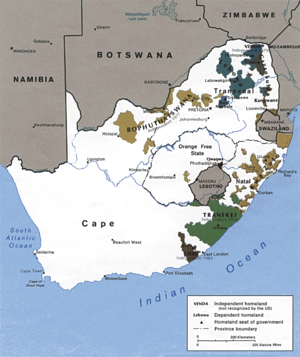
L’apartheid était une politique dite de « développement séparé » affectant des populations selon des critères raciaux ou ethniques dans des zones géographiques déterminées. Il fut conceptualisé et introduit à partir de 1948 en Afrique du Sud par le Parti national, puis aboli le 30 juin 1991. La politique d'apartheid se voulait l'aboutissement institutionnel d'une politique et d'une pratique jusque-là empirique de ségrégation raciale, élaborée en Afrique du Sud depuis la fondation par la Compagnie néerlandaise des Indes orientales de la colonie du Cap en 1652. Avec l'apartheid, le rattachement territorial et le statut social dépendaient du statut racial de l'individu. L'apartheid a également été appliqué de 1959 à 1979 dans le Sud-Ouest africain, alors administré par l'Afrique du Sud.
L'histoire de l'Afrique du Sud est très riche et très complexe du fait de la juxtaposition de peuples et de cultures différentes qui se succèdent et se côtoient depuis la Préhistoire. Les Bochimans y sont présents depuis au moins 25 000 ans et les Bantous, depuis au moins 1 500 ans. Les deux peuples auraient généralement cohabité paisiblement. L'histoire écrite débute avec l'arrivée des Européens, en commençant par les Portugais qui décident de ne pas coloniser la région, laissant la place aux Néerlandais. Les Britanniques contestent leur prééminence vers la fin du xviiiᵉ siècle, ce qui mène à deux guerres. Le xxᵉ siècle est marqué par le système législatif séparatiste et ségrégationniste de l'apartheid puis par l'élection de Nelson Mandela, premier président noir d'Afrique du Sud, à la suite des premières élections nationales multiraciales au suffrage universel organisées dans le pays.
L'appellation Blancs sud-africains désigne génériquement les Sud-Africains issus de l'immigration européenne du XVIIᵉ au XXᵉ siècles. Elle se répartit principalement entre deux groupes ethno-culturels, les Afrikaners, descendants uniquement des pionniers germano-néerlandais et français de langue afrikaans et les Anglo-sud-africains de langue anglaise.
L'histoire de l'Afrique du Sud de 1948 à 1994 est marquée par la mise en place puis par le démantèlement de la politique d'apartheid. Successivement nommée Union d'Afrique du Sud puis République d'Afrique du Sud à partir de 1961, le pays connaît, durant cette période, un système de ségrégation raciale institutionnalisée. Trois ans de négociations constitutionnelles, à partir de 1991, entre le pouvoir blanc et les Partis anti-apartheid sont nécessaires pour que la démocratie représentative, que connaissait la minorité blanche soit étendue, en 1994, à la majorité noire de la population sud-africaine et que le premier président noir d'Afrique du Sud soit élu via des élections au suffrage universel.